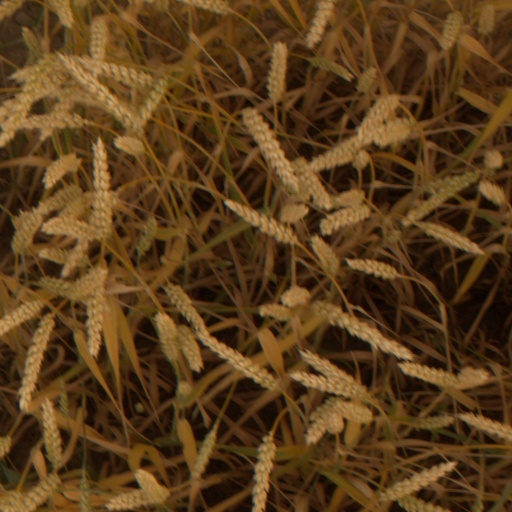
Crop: wheat